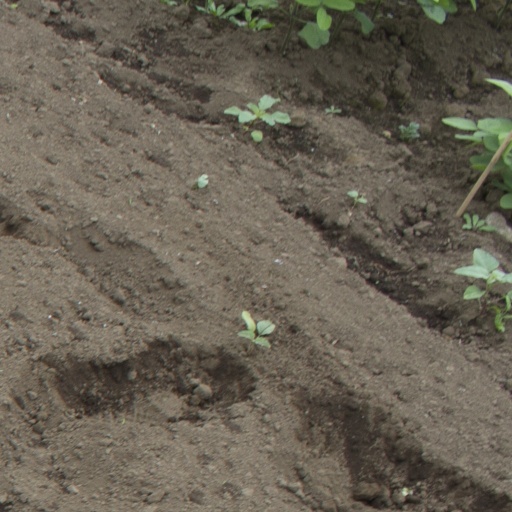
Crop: soybean